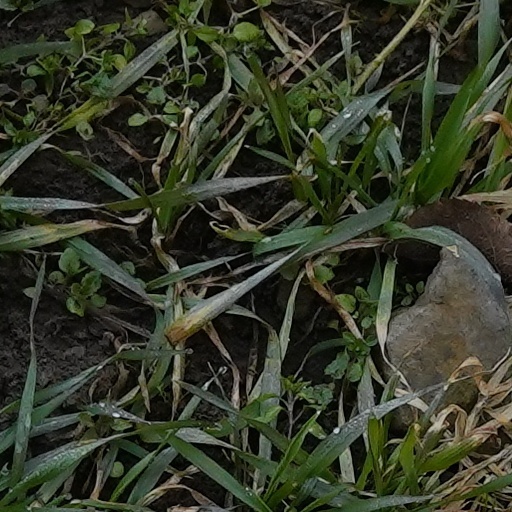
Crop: wheat